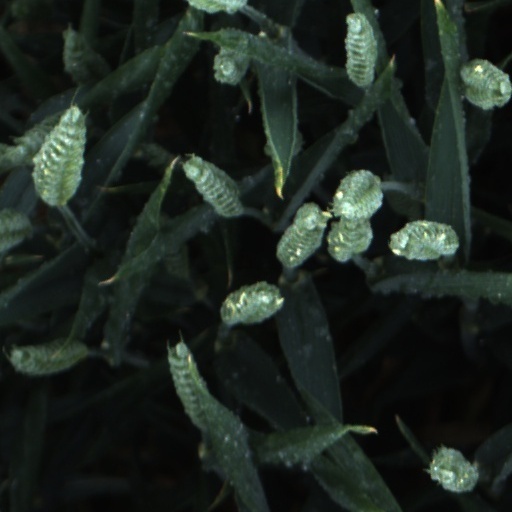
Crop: wheat